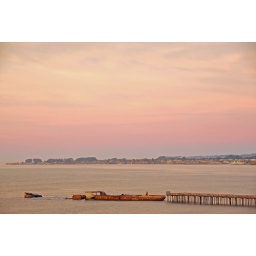
ship in pink